DFDS Seaways France

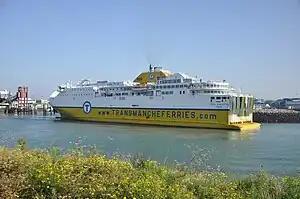
"Côte d'Albâtre" in Le Havre

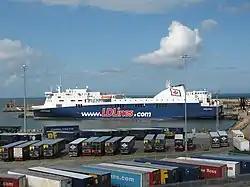
A former ferry, shown as M/S Norman Voyager now Brittany Ferries M/S Etretat

DFDS Seaways France, trading as DFDS Seaways, and formerly known as New Channel Company A/S, is the trading name of the ferry services across the Dover Strait and English Channel operated by DFDS Seaways and formerly operated by LD Lines.